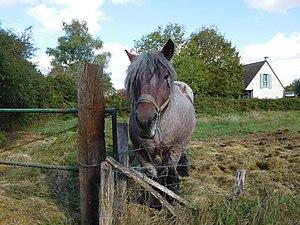
Trait auxois, à la ferme du Port Aubry, près de Cosne-Cours-sur-Loire.
L'Auxois est une race de chevaux de trait français à la robe généralement baie ou rouanne, parfois considérée comme une variété de l'Ardennais et du Trait du Nord. Il est créé pour les travaux agricoles, par croisement entre la jumenterie locale de l'Yonne, de la Saône-et-Loire et du Nord de la Nièvre, avec des étalons de ces deux races.